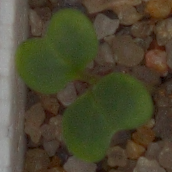
Label: charlock